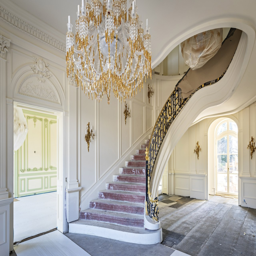
the house has chandeliers and sconces .